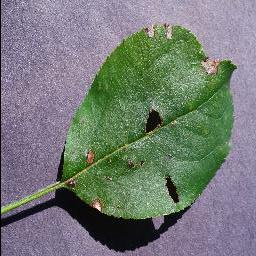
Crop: apple
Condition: black_rot